Gillian McKeith

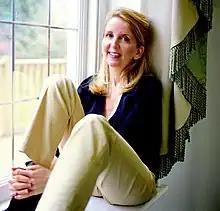
McKeith mid-'00s

Gillian McKeith (born 28 September 1959) is a Scottish television personality and writer. She is known for her promotion of various pseudoscientific ideas about health and nutrition. She is the former host of Channel 4's "You Are What You Eat" (2004–2006), Granada Television's "Dr Gillian McKeith's Feel Fab Forever" (2009–2010), and W Network's "Eat Yourself Sexy" (2010). In 2008, McKeith regularly appeared on the E4 health show "Supersize vs Superskinny", and in 2010, she was a contestant on the tenth series of the ITV show "I'm a Celebrity...Get Me Out of Here!"